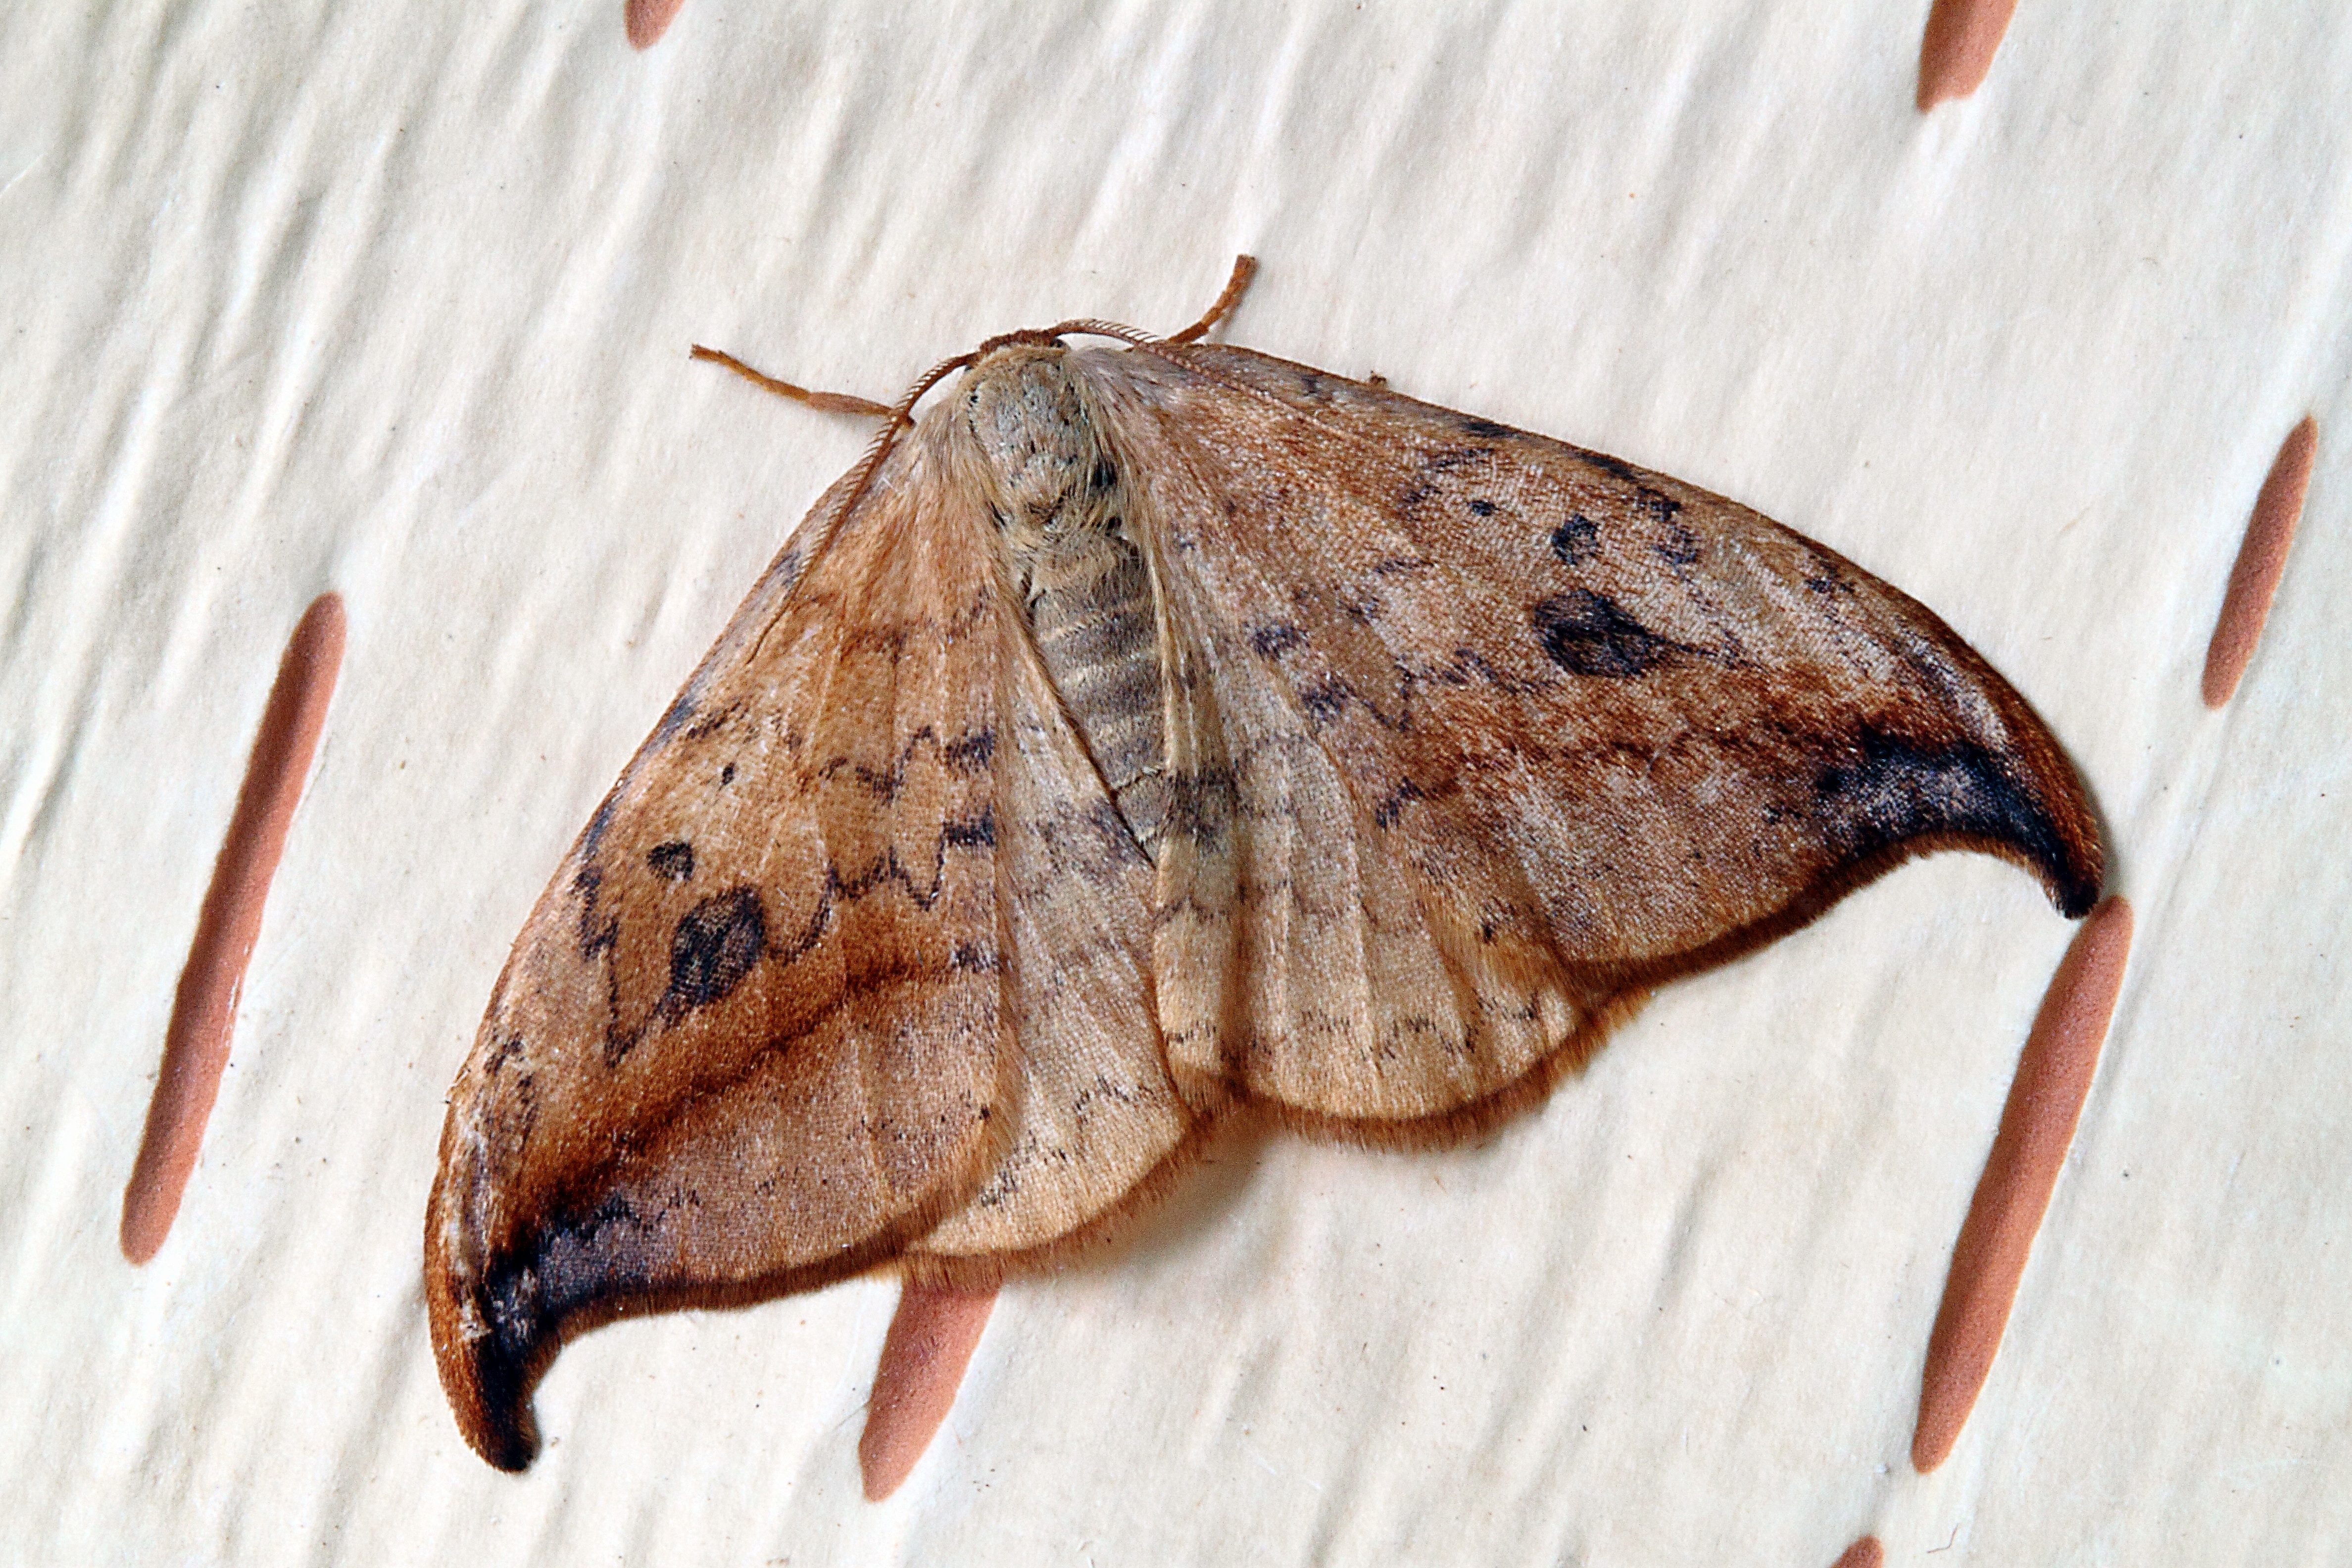
wing, leaf, insect, macro, moth, butterfly, close, fauna, invertebrate, close up, macro photography, arthropod, pollinator, moths and butterflies, bombycidae, brush footed butterfly